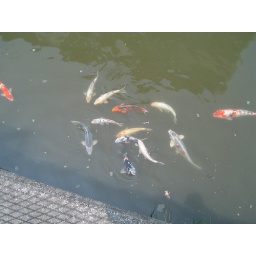
these fish live in the canal by my house they are huge